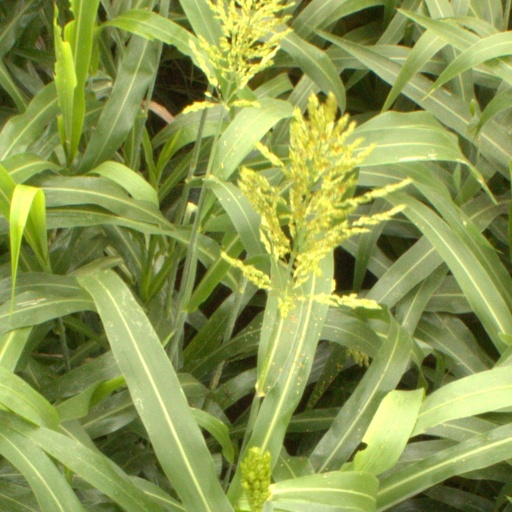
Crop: sorghum